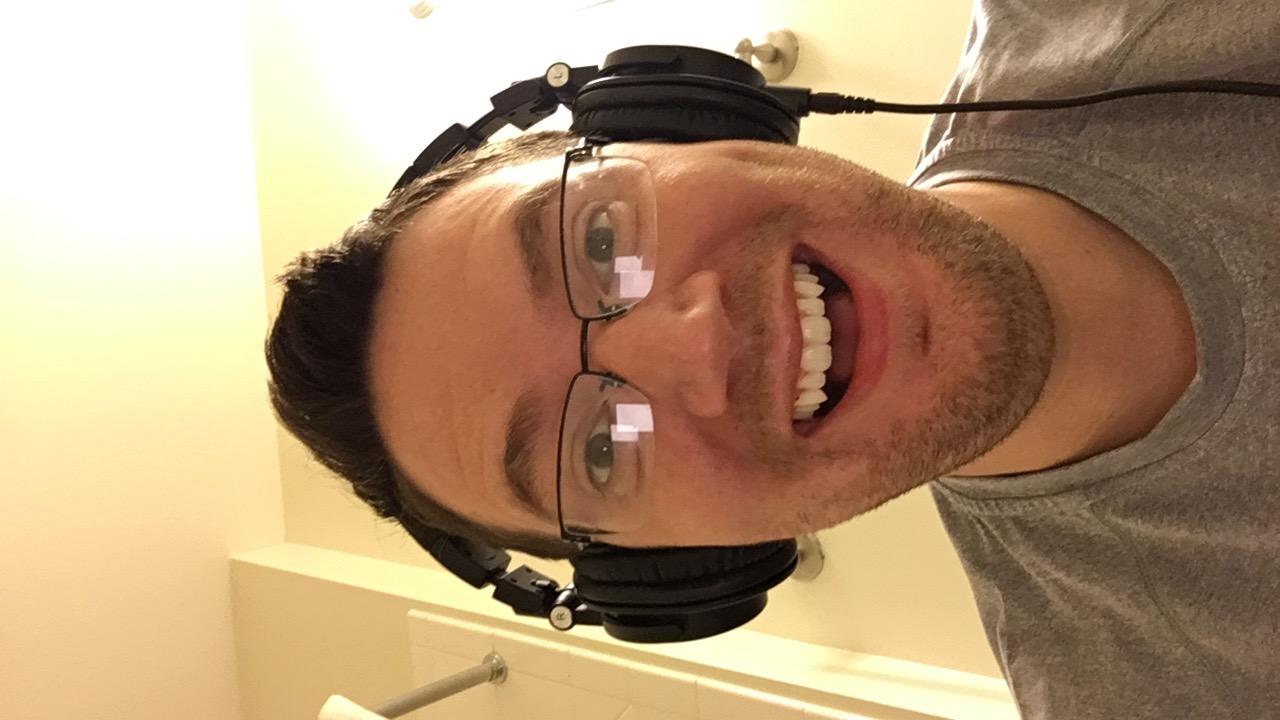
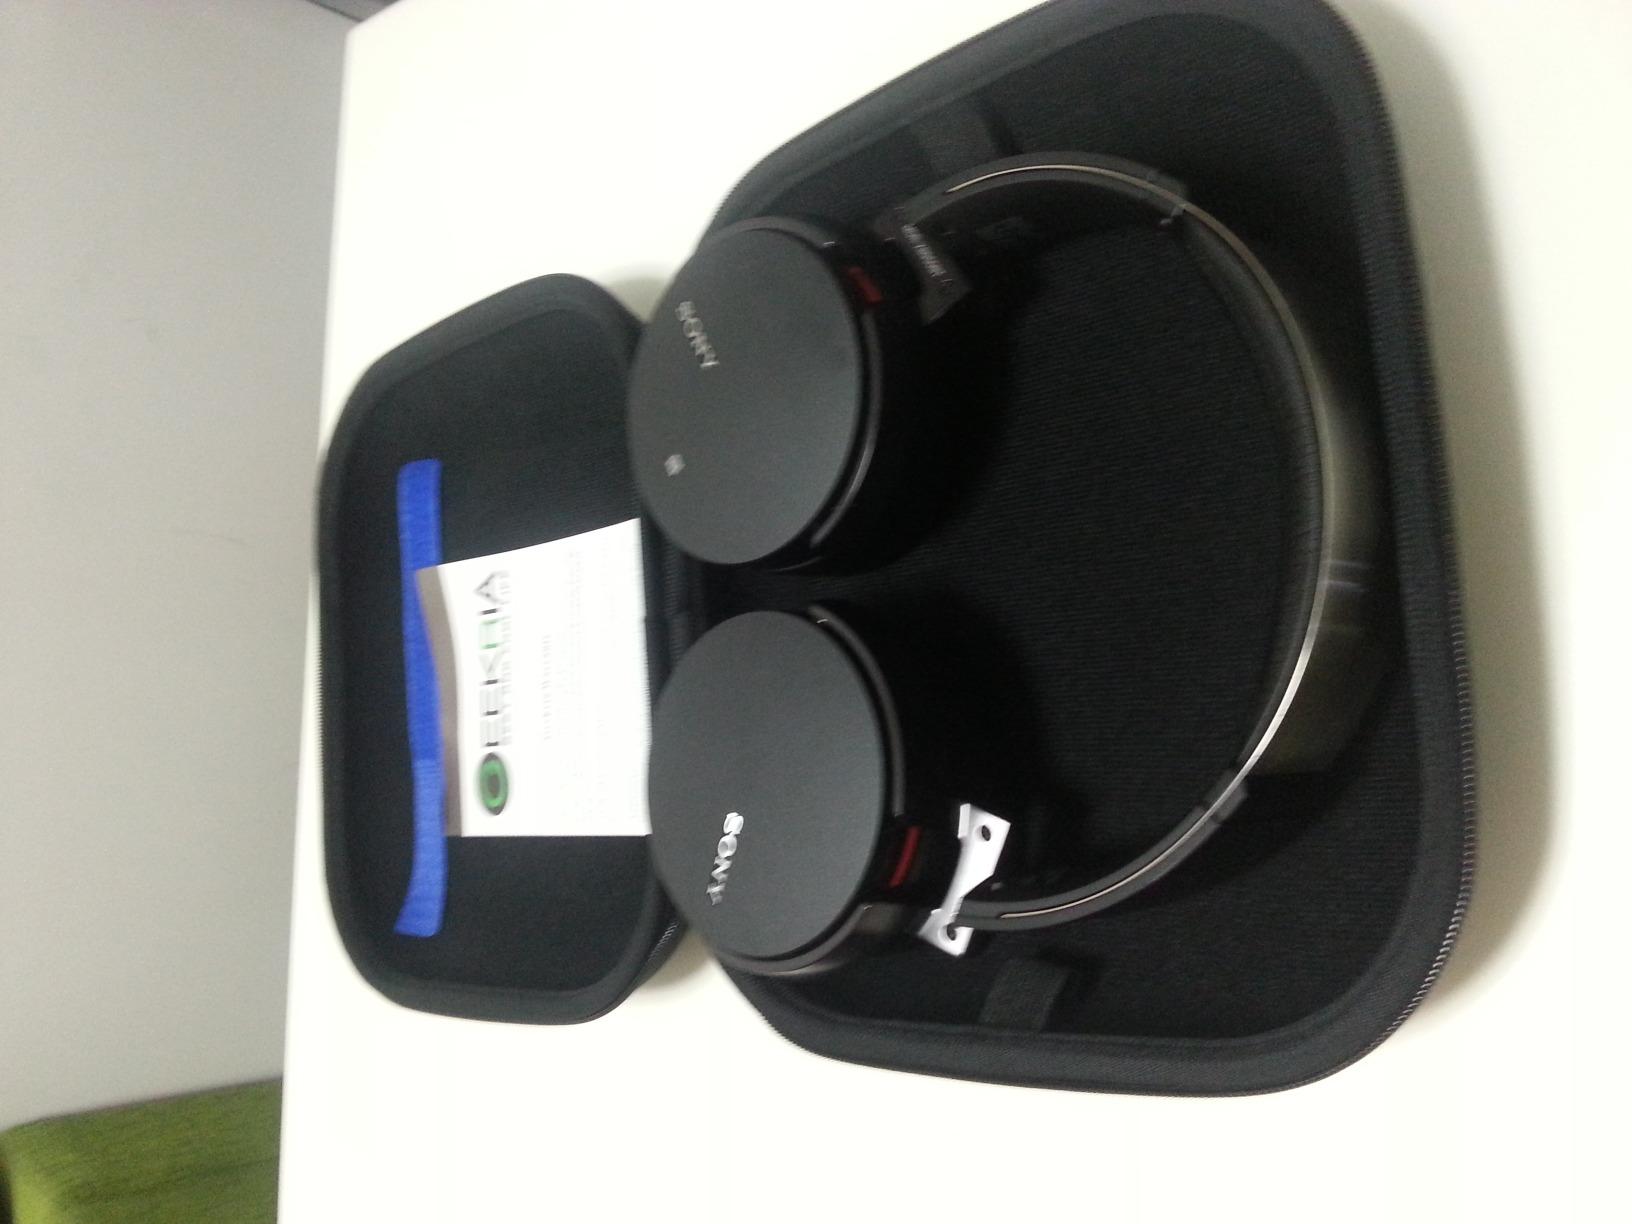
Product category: headphones
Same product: no